Taksai kurgans

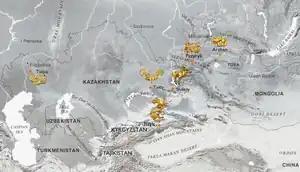
Taksai among other kurgan treasures in Central Asia.

The Taksai kurgans (more precisely Taksai-1, Ru: Таксайский курган) are a series of Saka or Sauromatian funeral mounds or kurgans, located in the Terekti District of the southern Urals, in northwestern Kazakhstan. They are dated to circa 500 BCE. The Kurgan was undisturbed and had provided numerous valuable artifacts. The Taksai-1 kurgan was the tomb of a rich Saka lady, dubbed the "golden lady". Some of her objects reflect the iconography of the Achaemenid Empire, which must have been in contact with these nomadic tribes.